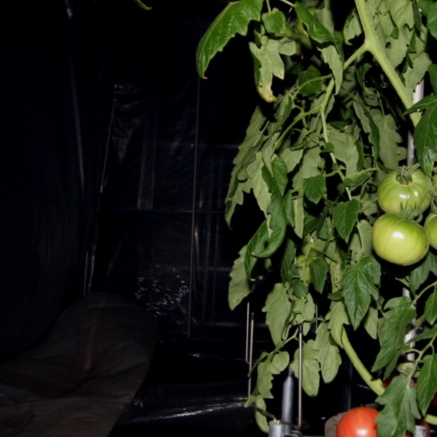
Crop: tomato